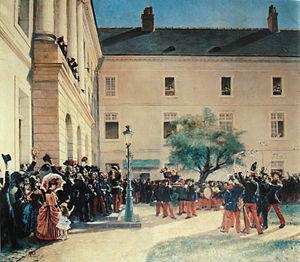
Le Prytanée national militaire est l’un des six lycées de la Défense français. Cette école est située à La Flèche dans le département de la Sarthe dans la région des Pays de la Loire, dans le Maine angevin.
L'histoire de La Flèche recouvre l'ensemble des évènements, anciens ou plus récents, liés à cette ville et particulièrement nombreux à l'époque moderne.
La Flèche est une commune française située dans le sud du département de la Sarthe en région Pays de la Loire. Sous-préfecture du département, chef-lieu d'arrondissement et de canton, siège de la communauté de communes du Pays Fléchois, elle compte 14 956 habitants selon le dernier recensement de 2017, ce qui en fait la deuxième commune sarthoise la plus peuplée. Implantée sur le Loir, au cœur du Maine angevin, la commune est marquée par un réseau hydrographique très dense.
Charles Crès, né le 26 septembre 1850 à Briare et mort le 28 décembre 1907 à La Flèche est un peintre de genre français, professeur de dessin au Prytanée militaire de 1877 à sa mort.